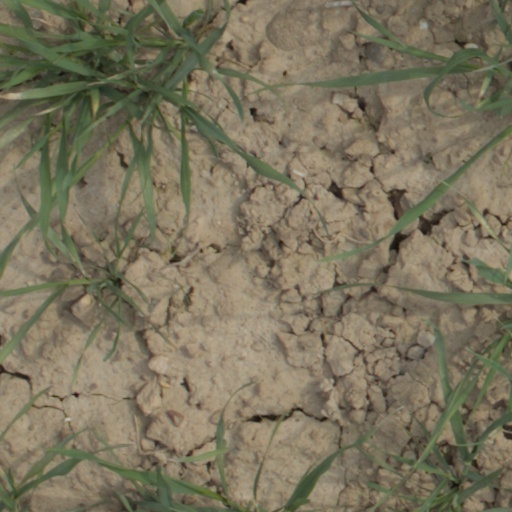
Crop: wheat